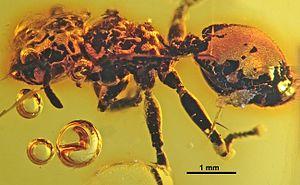
Cephalotes alveolatus est une espèce éteinte de fourmis arboricoles de la famille des Myrmicinae, du genre Cephalotes, caractérisée par une tête surdimensionnée et plate ainsi que des pattes plus plates et plus larges que leurs cousines terrestres. Elle est connue fossilisée dans l'ambre dominicain datant du Miocène inférieur.